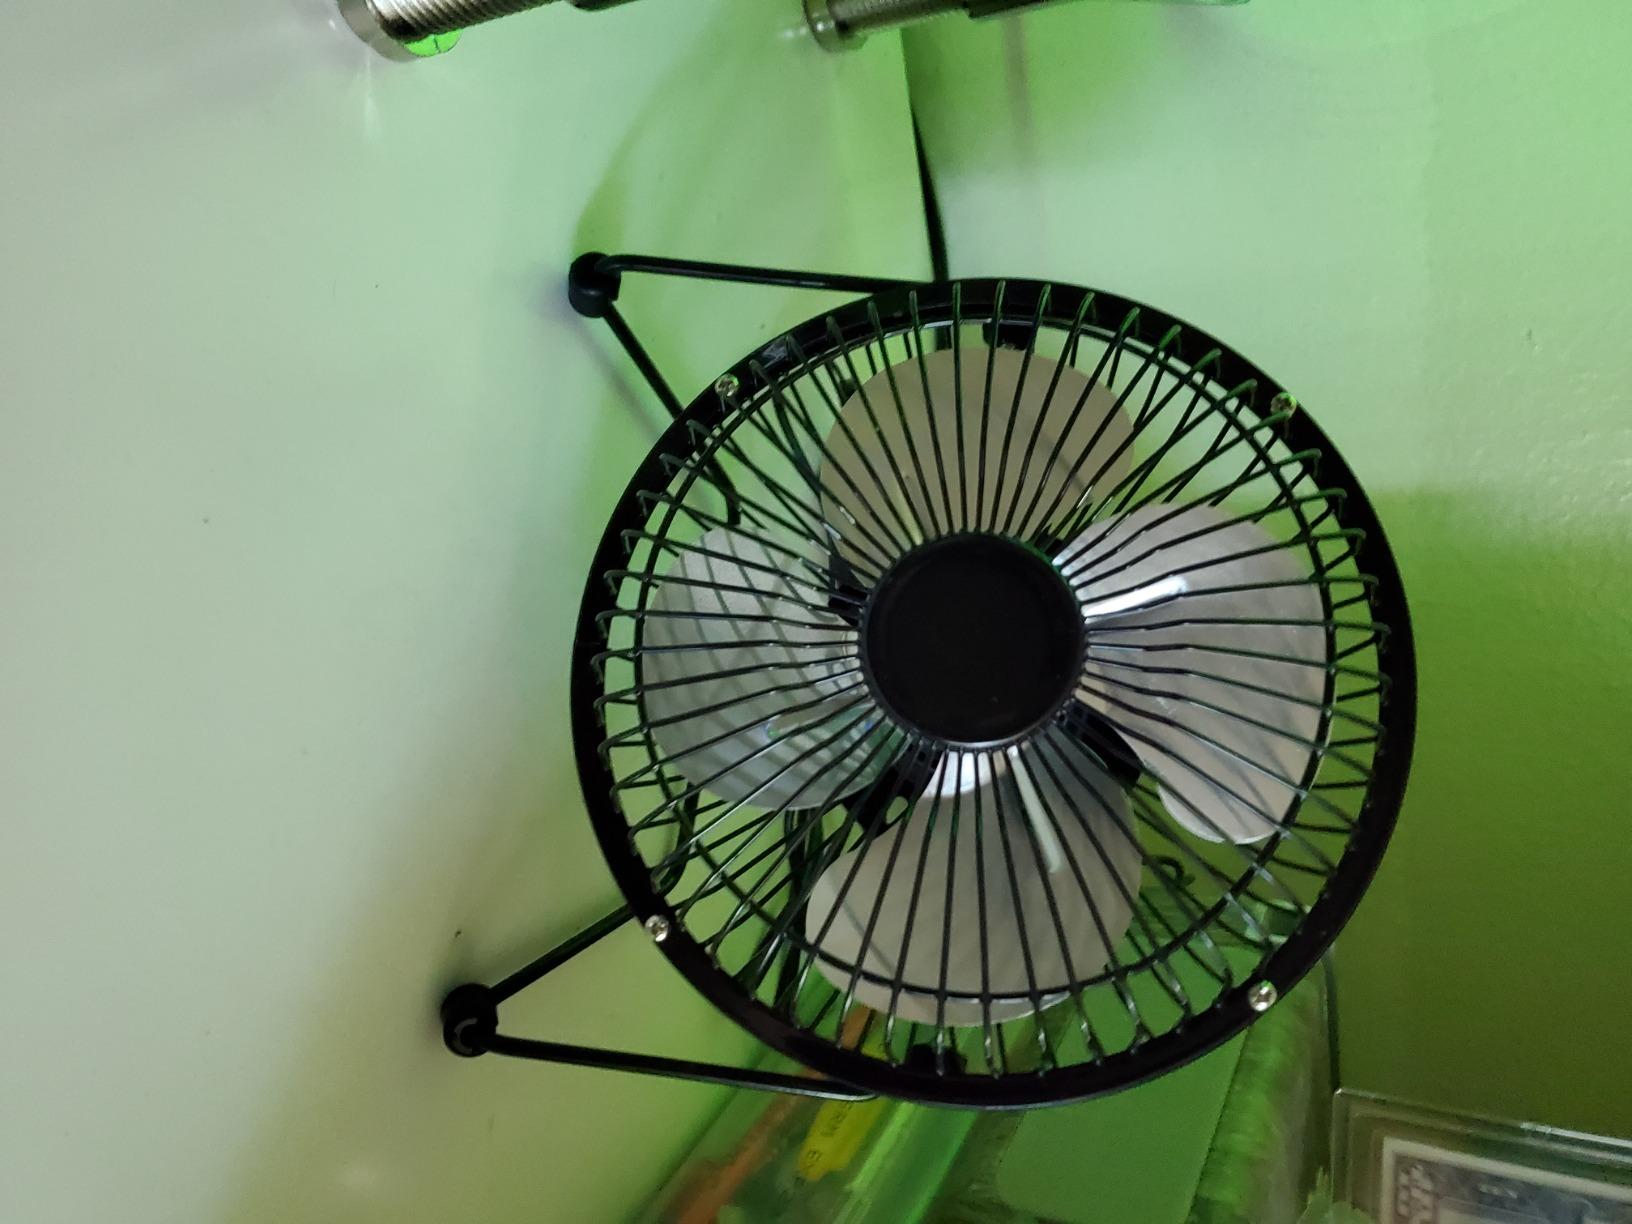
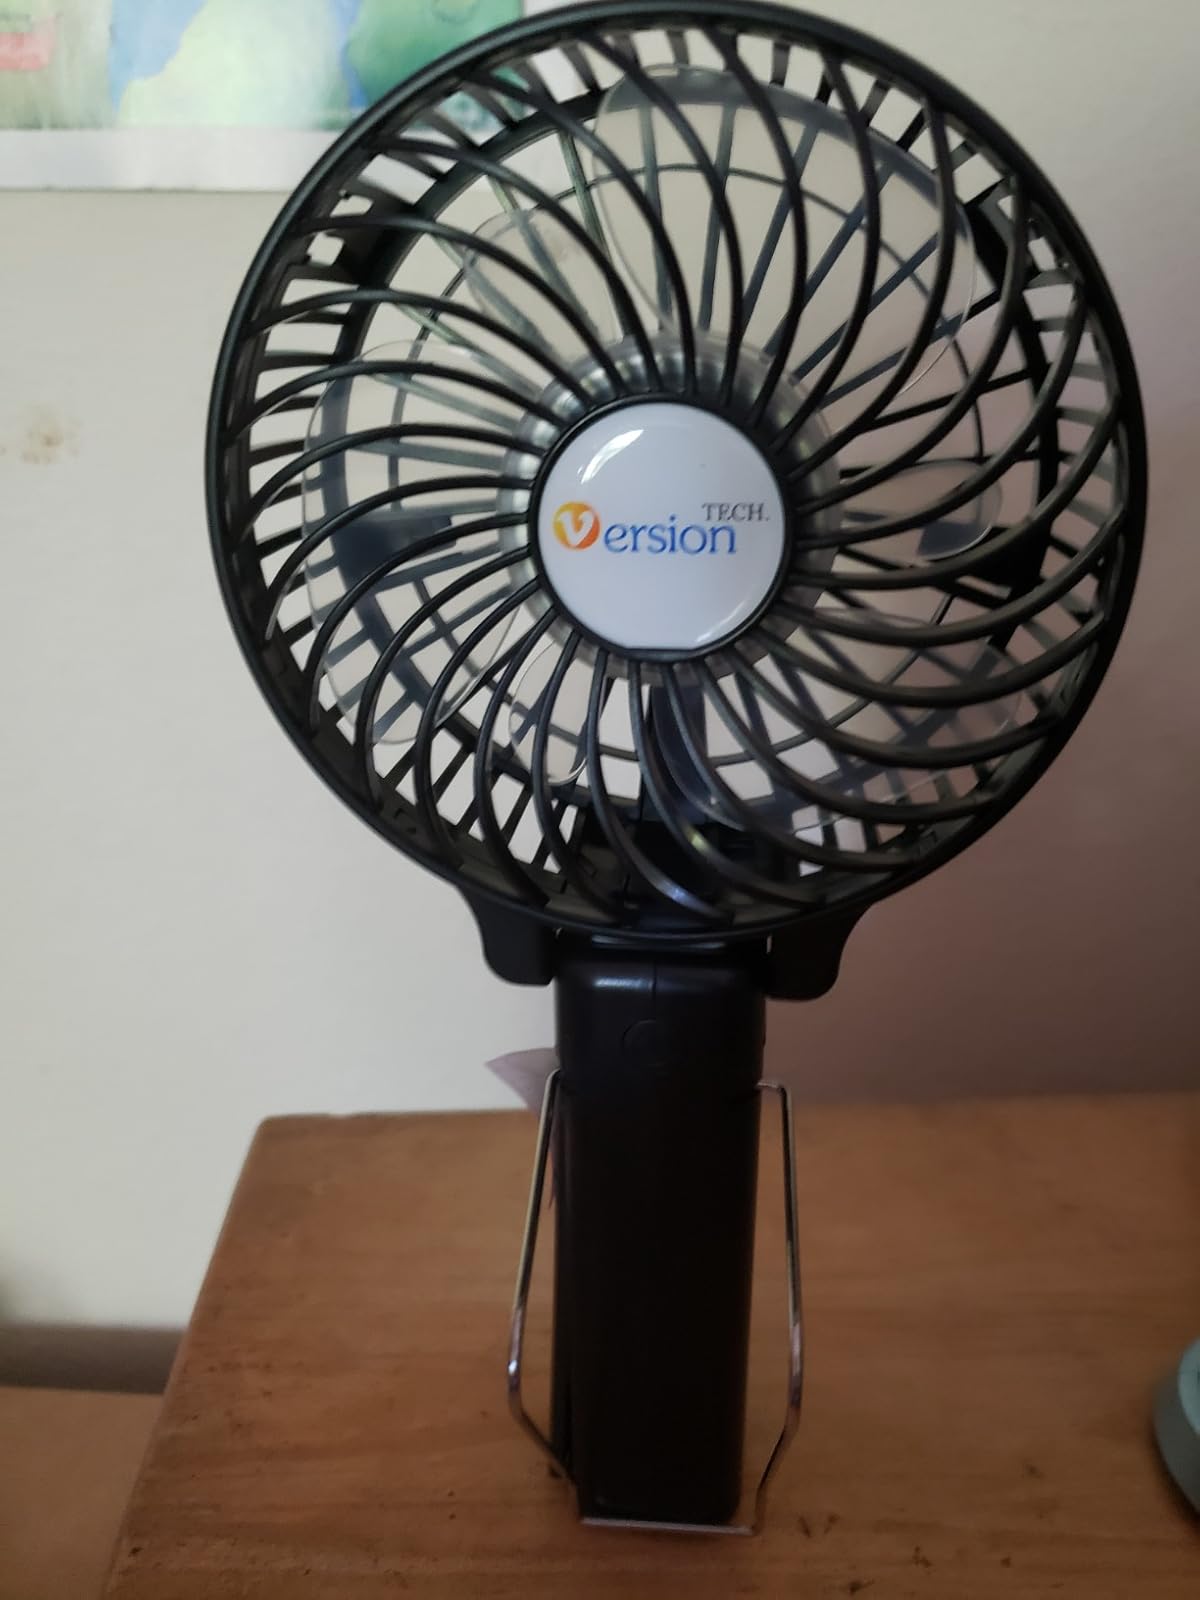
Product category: fan
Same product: no